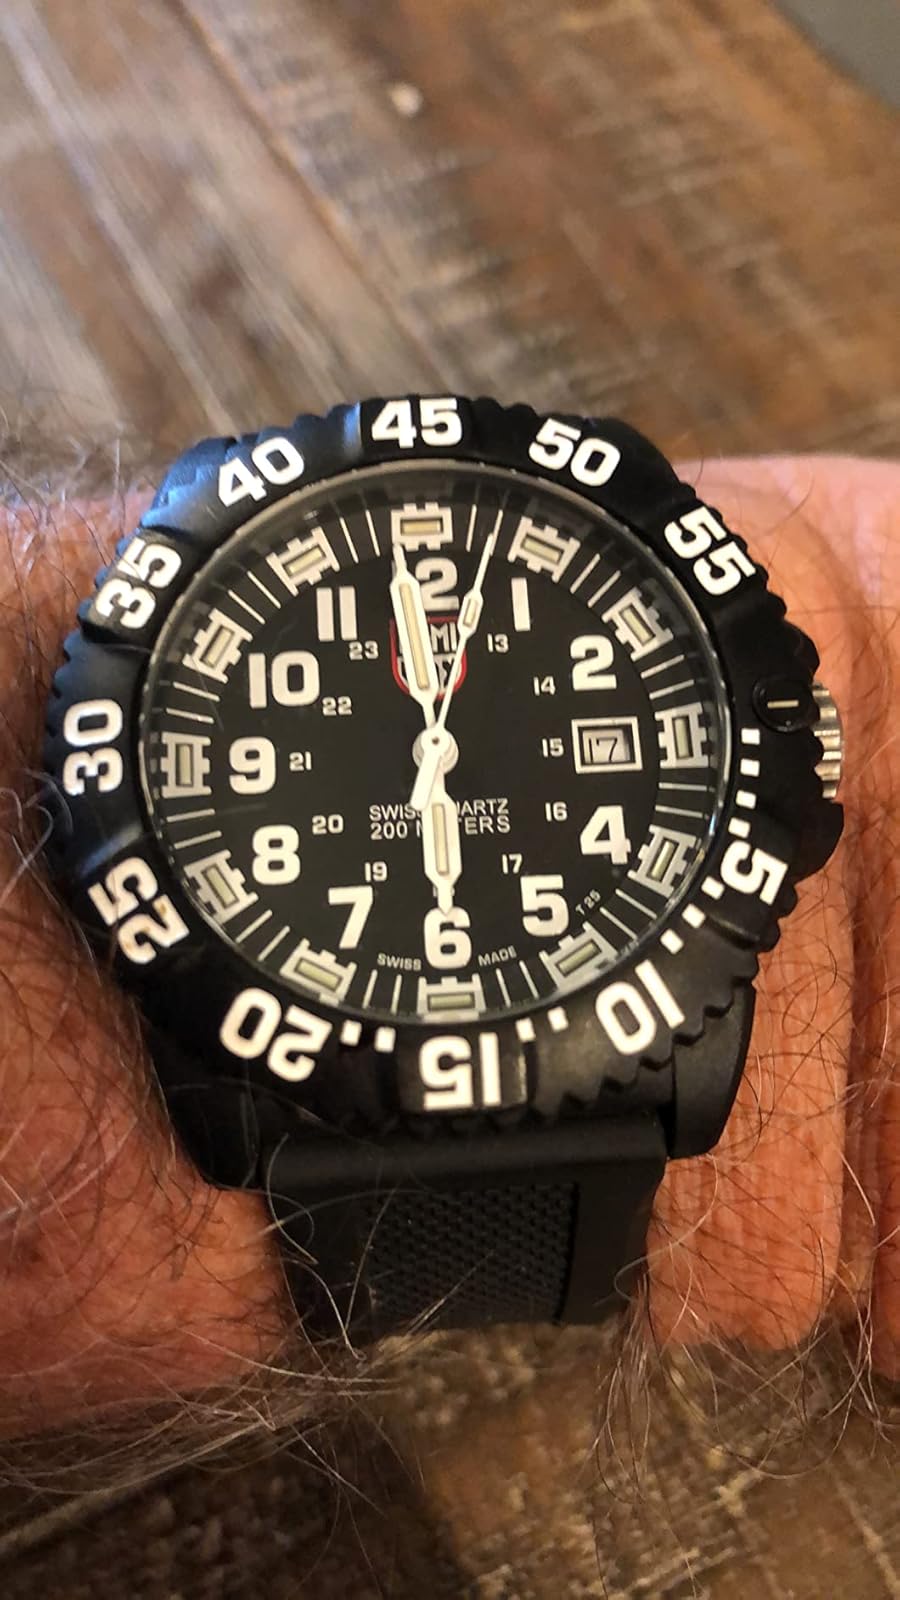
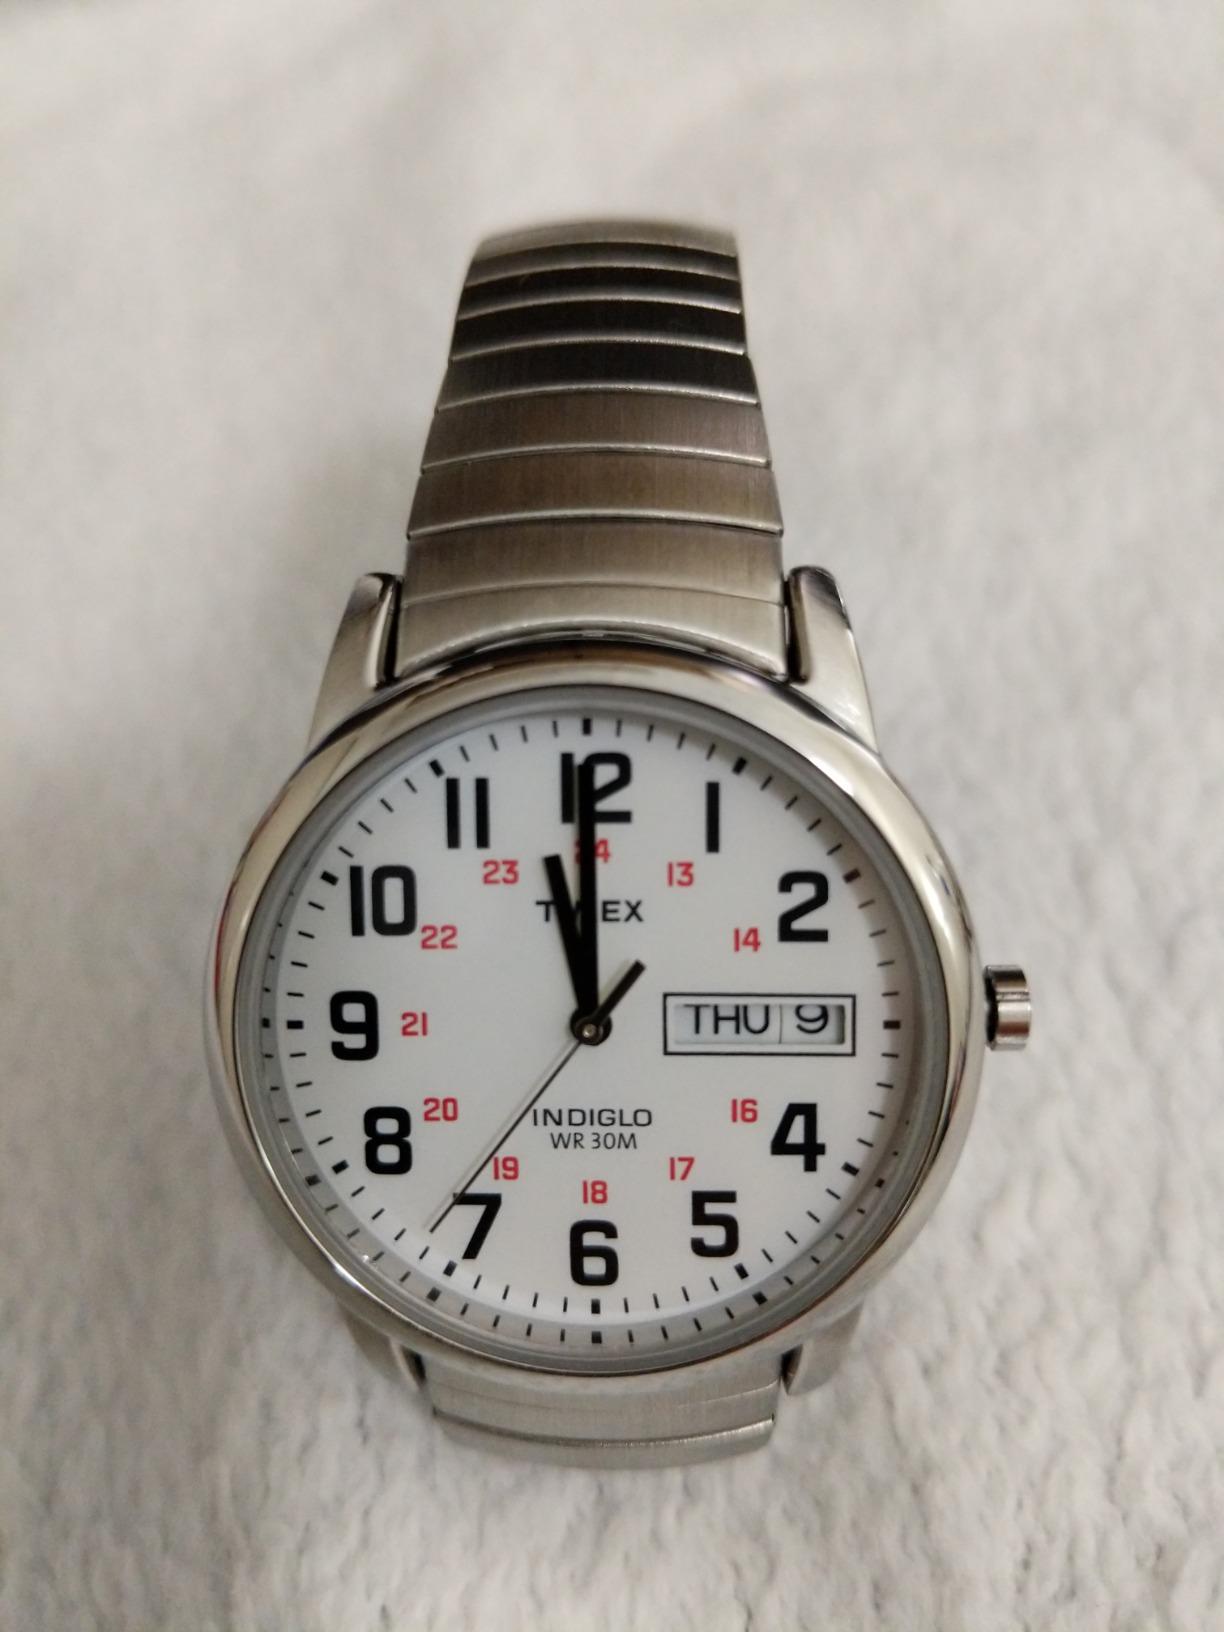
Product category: accessories_watch
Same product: no